History of Earth

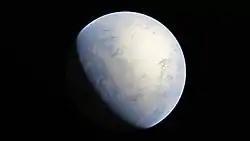
Artist's rendition of an oxinated fully-frozen Snowball Earth with no remaining liquid surface water.

The natural evolution of the Sun made it progressively more luminous during the Archean and Proterozoic eons; the Sun's luminosity increases 6% every billion years. As a result, Earth began to receive more heat from the Sun in the Proterozoic eon. However, Earth did not get warmer. Instead, the geological record suggests it cooled dramatically during the early Proterozoic. Glacial deposits found in South Africa date back to 2.2 Ga, at which time, based on paleomagnetic evidence, they must have been located near the equator. Thus, this glaciation, known as the Huronian glaciation, may have been global. Some scientists suggest this was so severe that Earth was frozen over from the poles to the equator, a hypothesis called Snowball Earth.